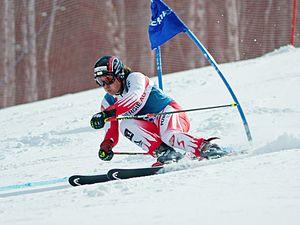
Marcel Mathis, né le 24 décembre 1991 à Hohenems, est un skieur alpin autrichien spécialiste des épreuves de slalom géant.